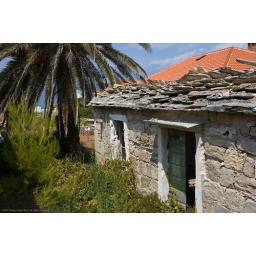
Old stone house in Postira